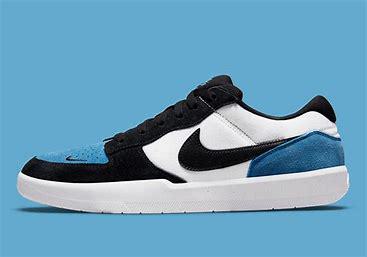
Brand: Nike
Model: SB Force 58